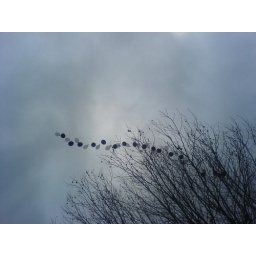
A string of black and white balloons in a tree moving in the wind. Isle of Dogs, London.